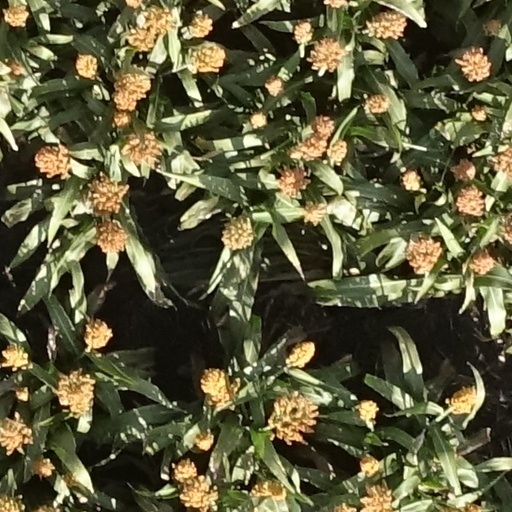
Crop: sorghum